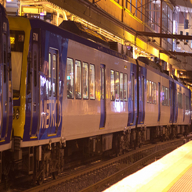
Vehicle type: Trains